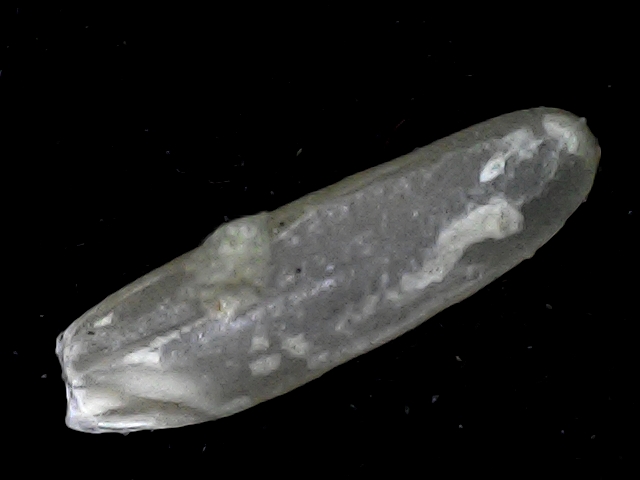
Rice variety: BD87